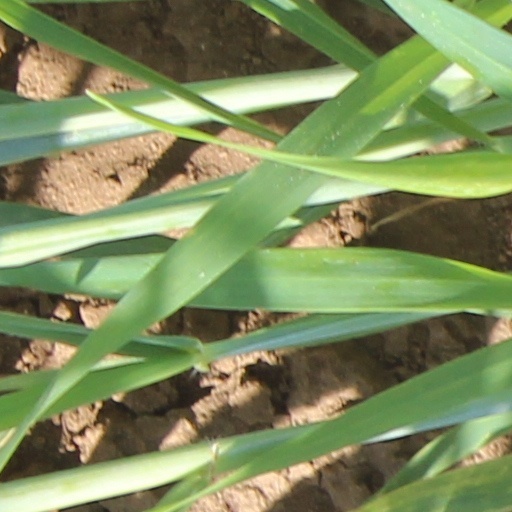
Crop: wheat